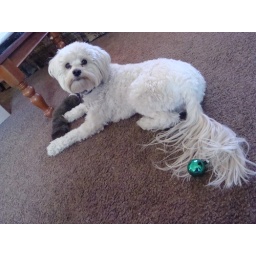
One view of Corky's tail with a green Christmas tree ornament picked up brushing up against the tree.